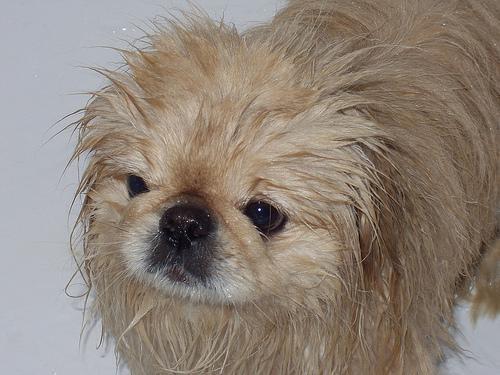
Pekinese